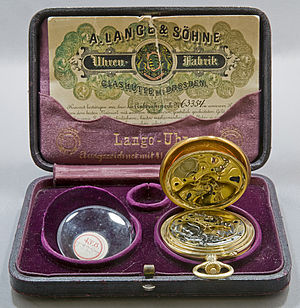
A. Lange & Söhne / Historie
Lommeur fra Lange med certifikat.
A. Lange & Söhne er en tysk producent af luksusure af høj kvalitet og høj prestige.